S. Davies Warfield

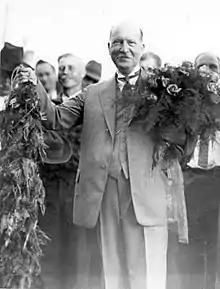
Warfield in Arcadia, Florida, on January 7, 1927, celebrating the inaugural run of the Orange Blossom Special into southwest and southeast Florida

Solomon Davies Warfield (September 4, 1859 – October 24, 1927) was an American railroad executive and banker. He is primarily remembered for extending the Seaboard Air Line Railway into South Florida in the 1920s and for connecting the east and west coasts of Florida by rail. To this day, Amtrak trains travel from Central Florida to South Florida on the route built by Warfield.